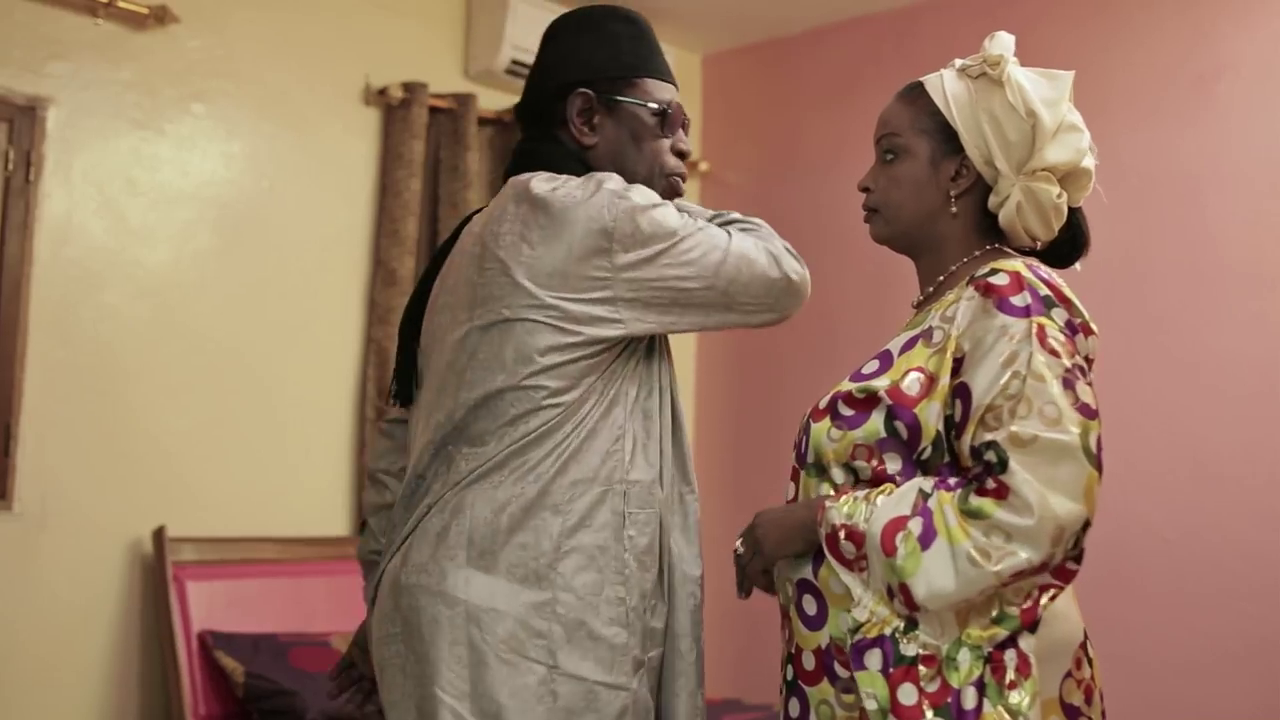
waaw kooku de Jeewo la ak ku ñuy wax Lamin Njaay. ñoo xam ni ay tiyaatarkat lañ nekkoon Daaray kocc.